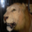
Label: lion